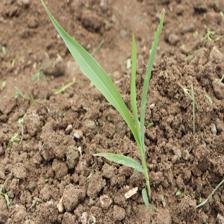
Label: Sorghum